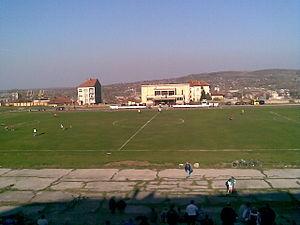
Lom est une ville bulgare de l'oblast de Montana.